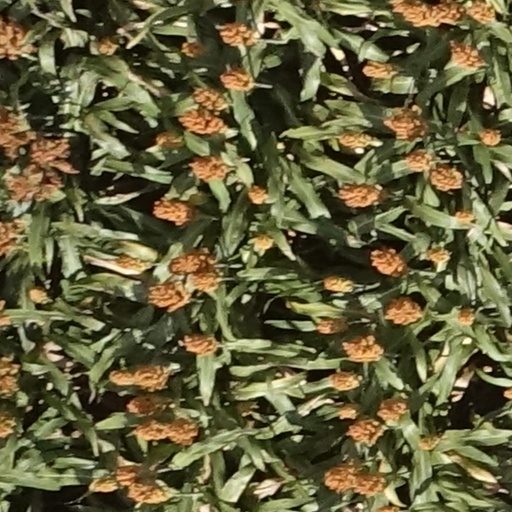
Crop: sorghum